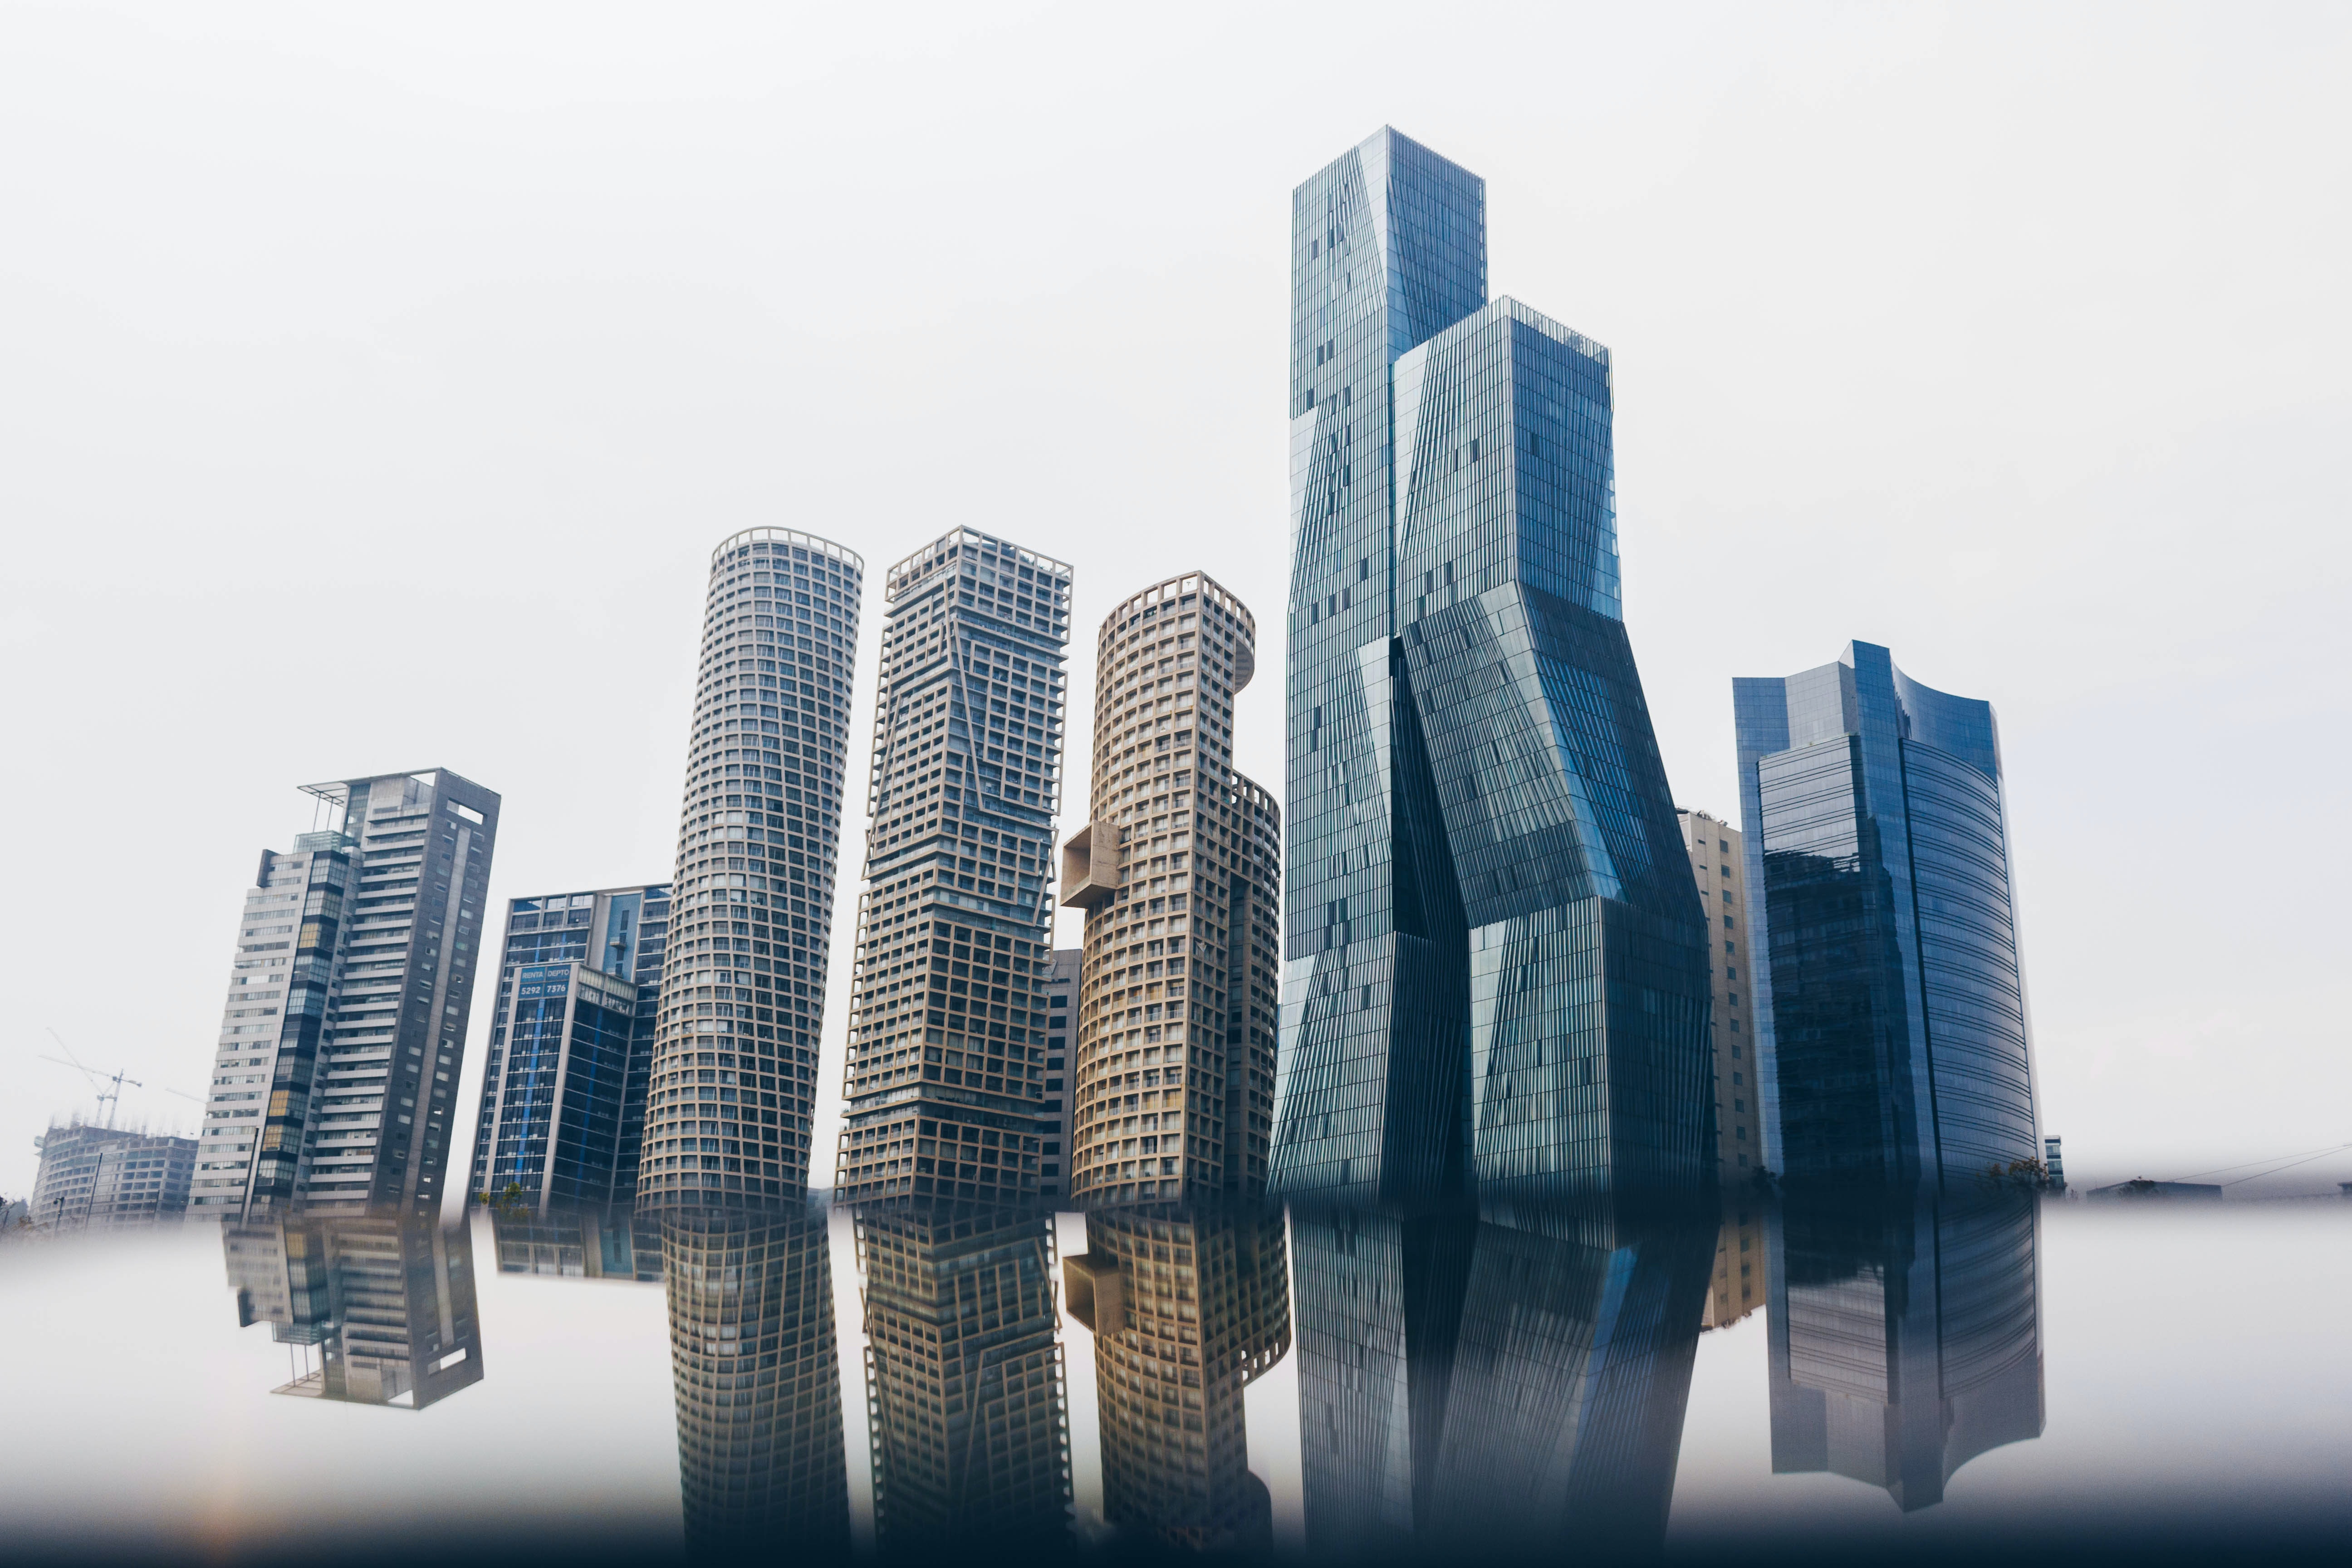
natural, water, skyscraper, building, sky, world, tower, body of water, tower block, urban design, lake, condominium, art, city, rectangle, cityscape, commercial building, facade, metropolitan area, human settlement, font, landscape, symmetry, metropolis, mixed use, horizon, headquarters, reflection, downtown, natural landscape, skyline, corporate headquarters, apartment, house